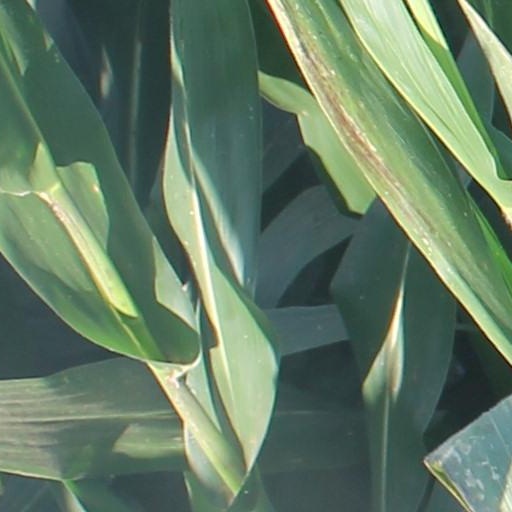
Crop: maize; corn